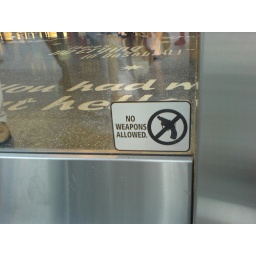
this sign was at the base of the entrance to a movie theater in LA. I hope people saw it